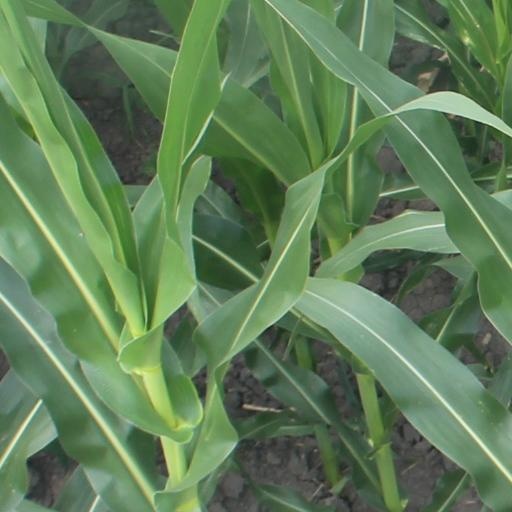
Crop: maize; corn